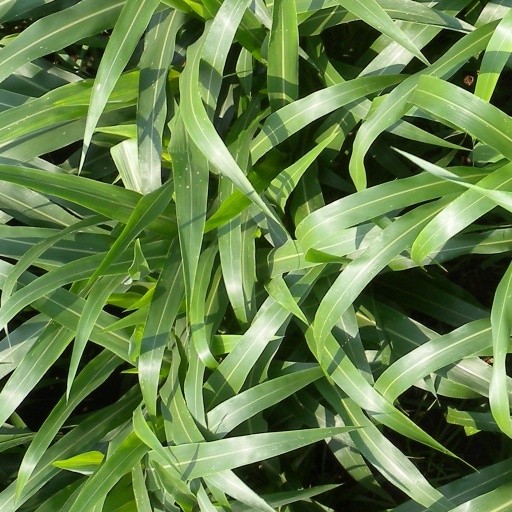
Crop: sorghum